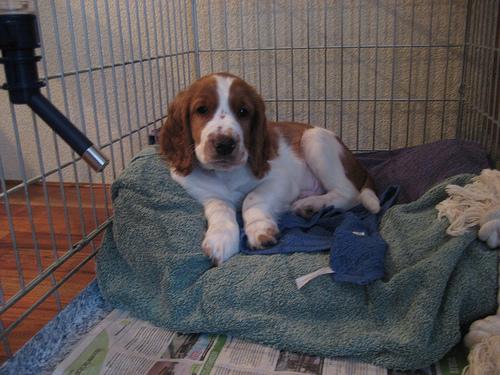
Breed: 202-n000023-Welsh_springer_spaniel